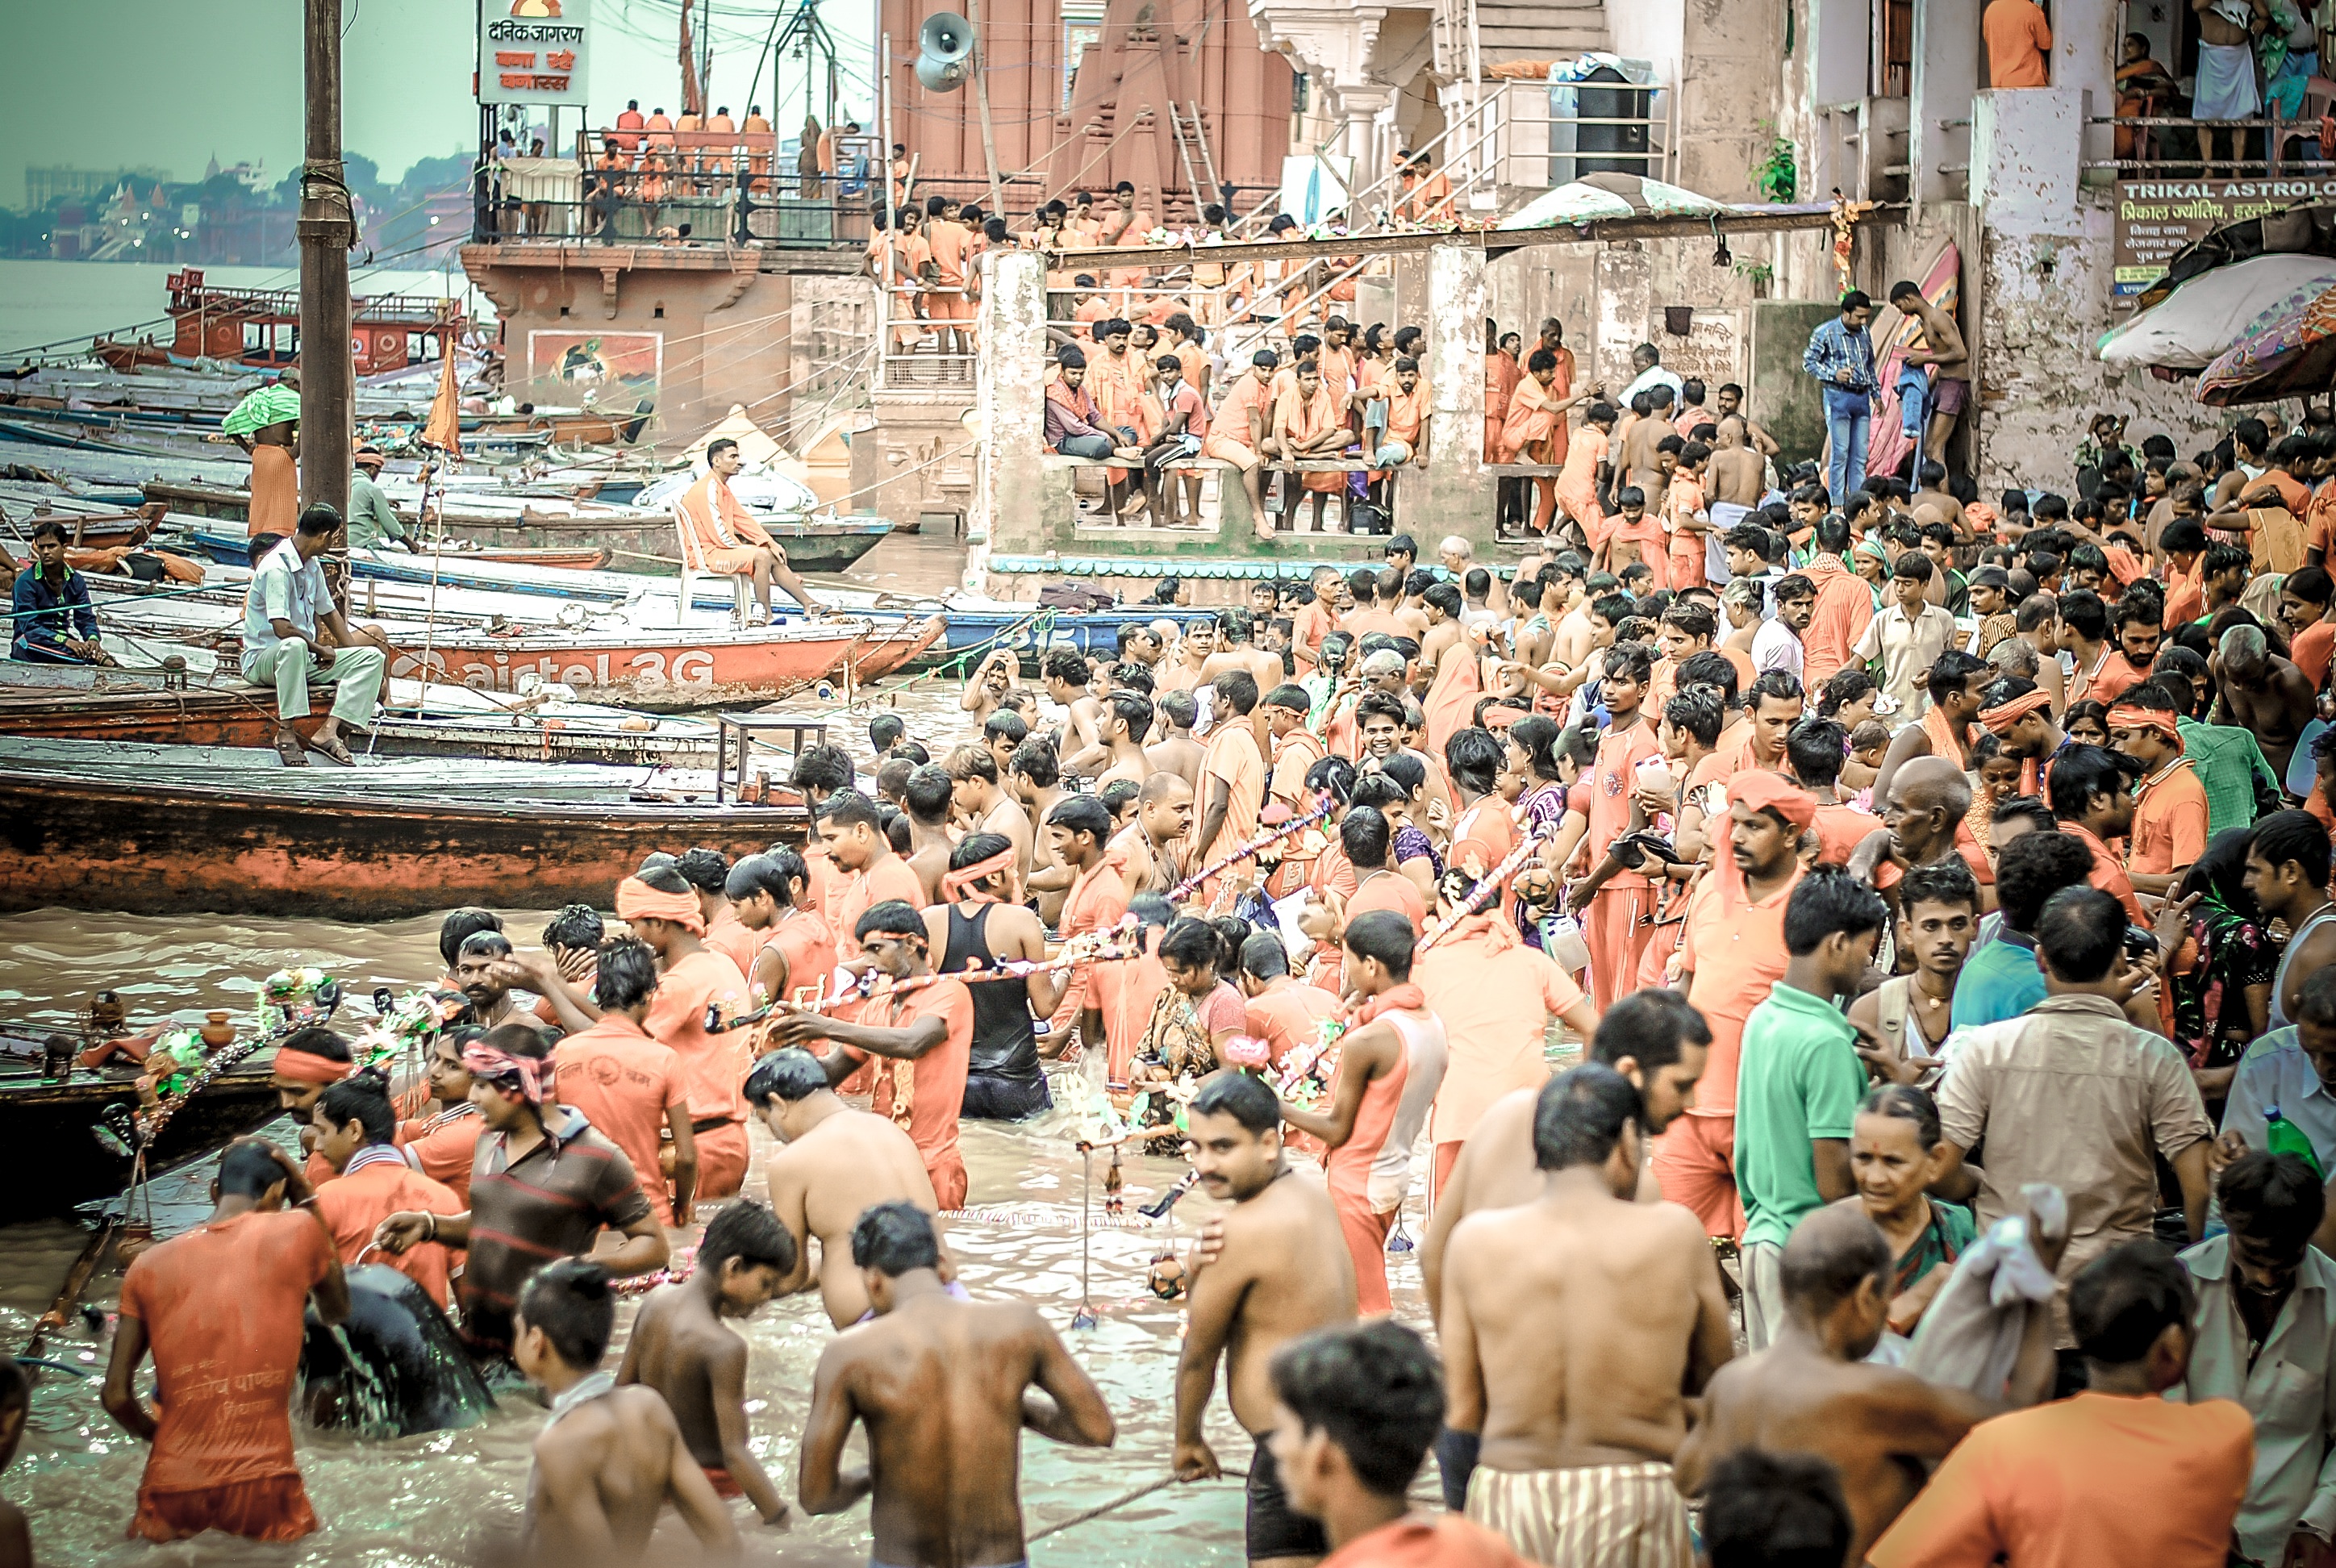
people, crowd